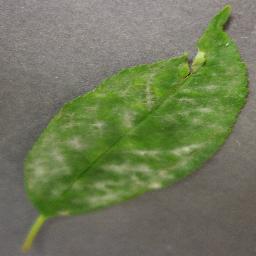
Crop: cherry
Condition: (including_sour)_powdery_mildew